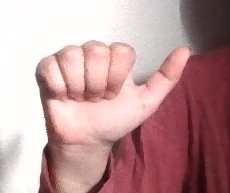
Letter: dhad